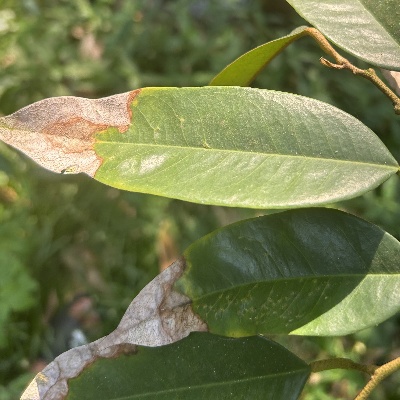
Label: Leaf_Colletotrichum